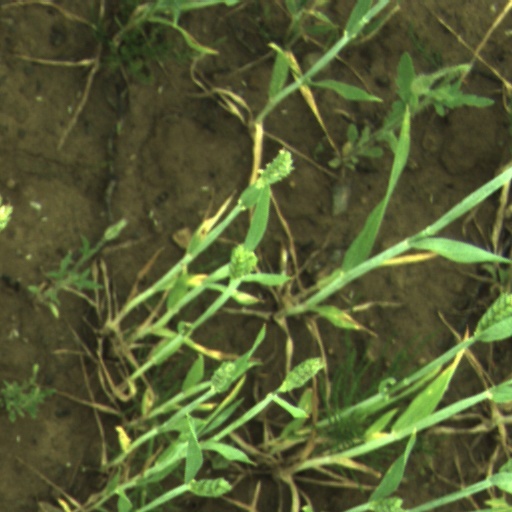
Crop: wheat